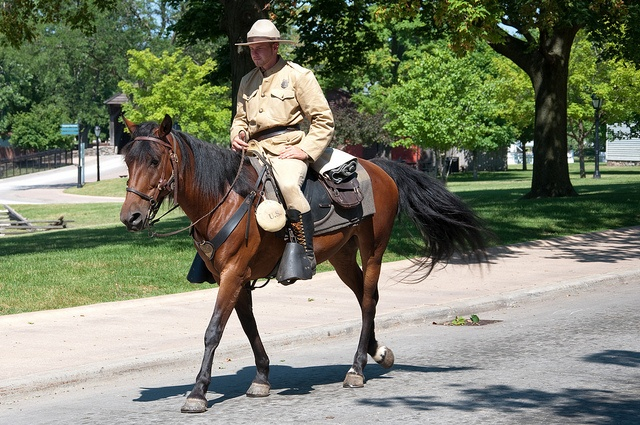
A man riding on the back of a brown horse next to a tree.
a man in uniform riding a horse in the road
A park ranger on top of the brown horse.
A mounted police riding a horse in a park setting.
Man in uniform and hat riding a brown horse.